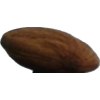
Label: almonds